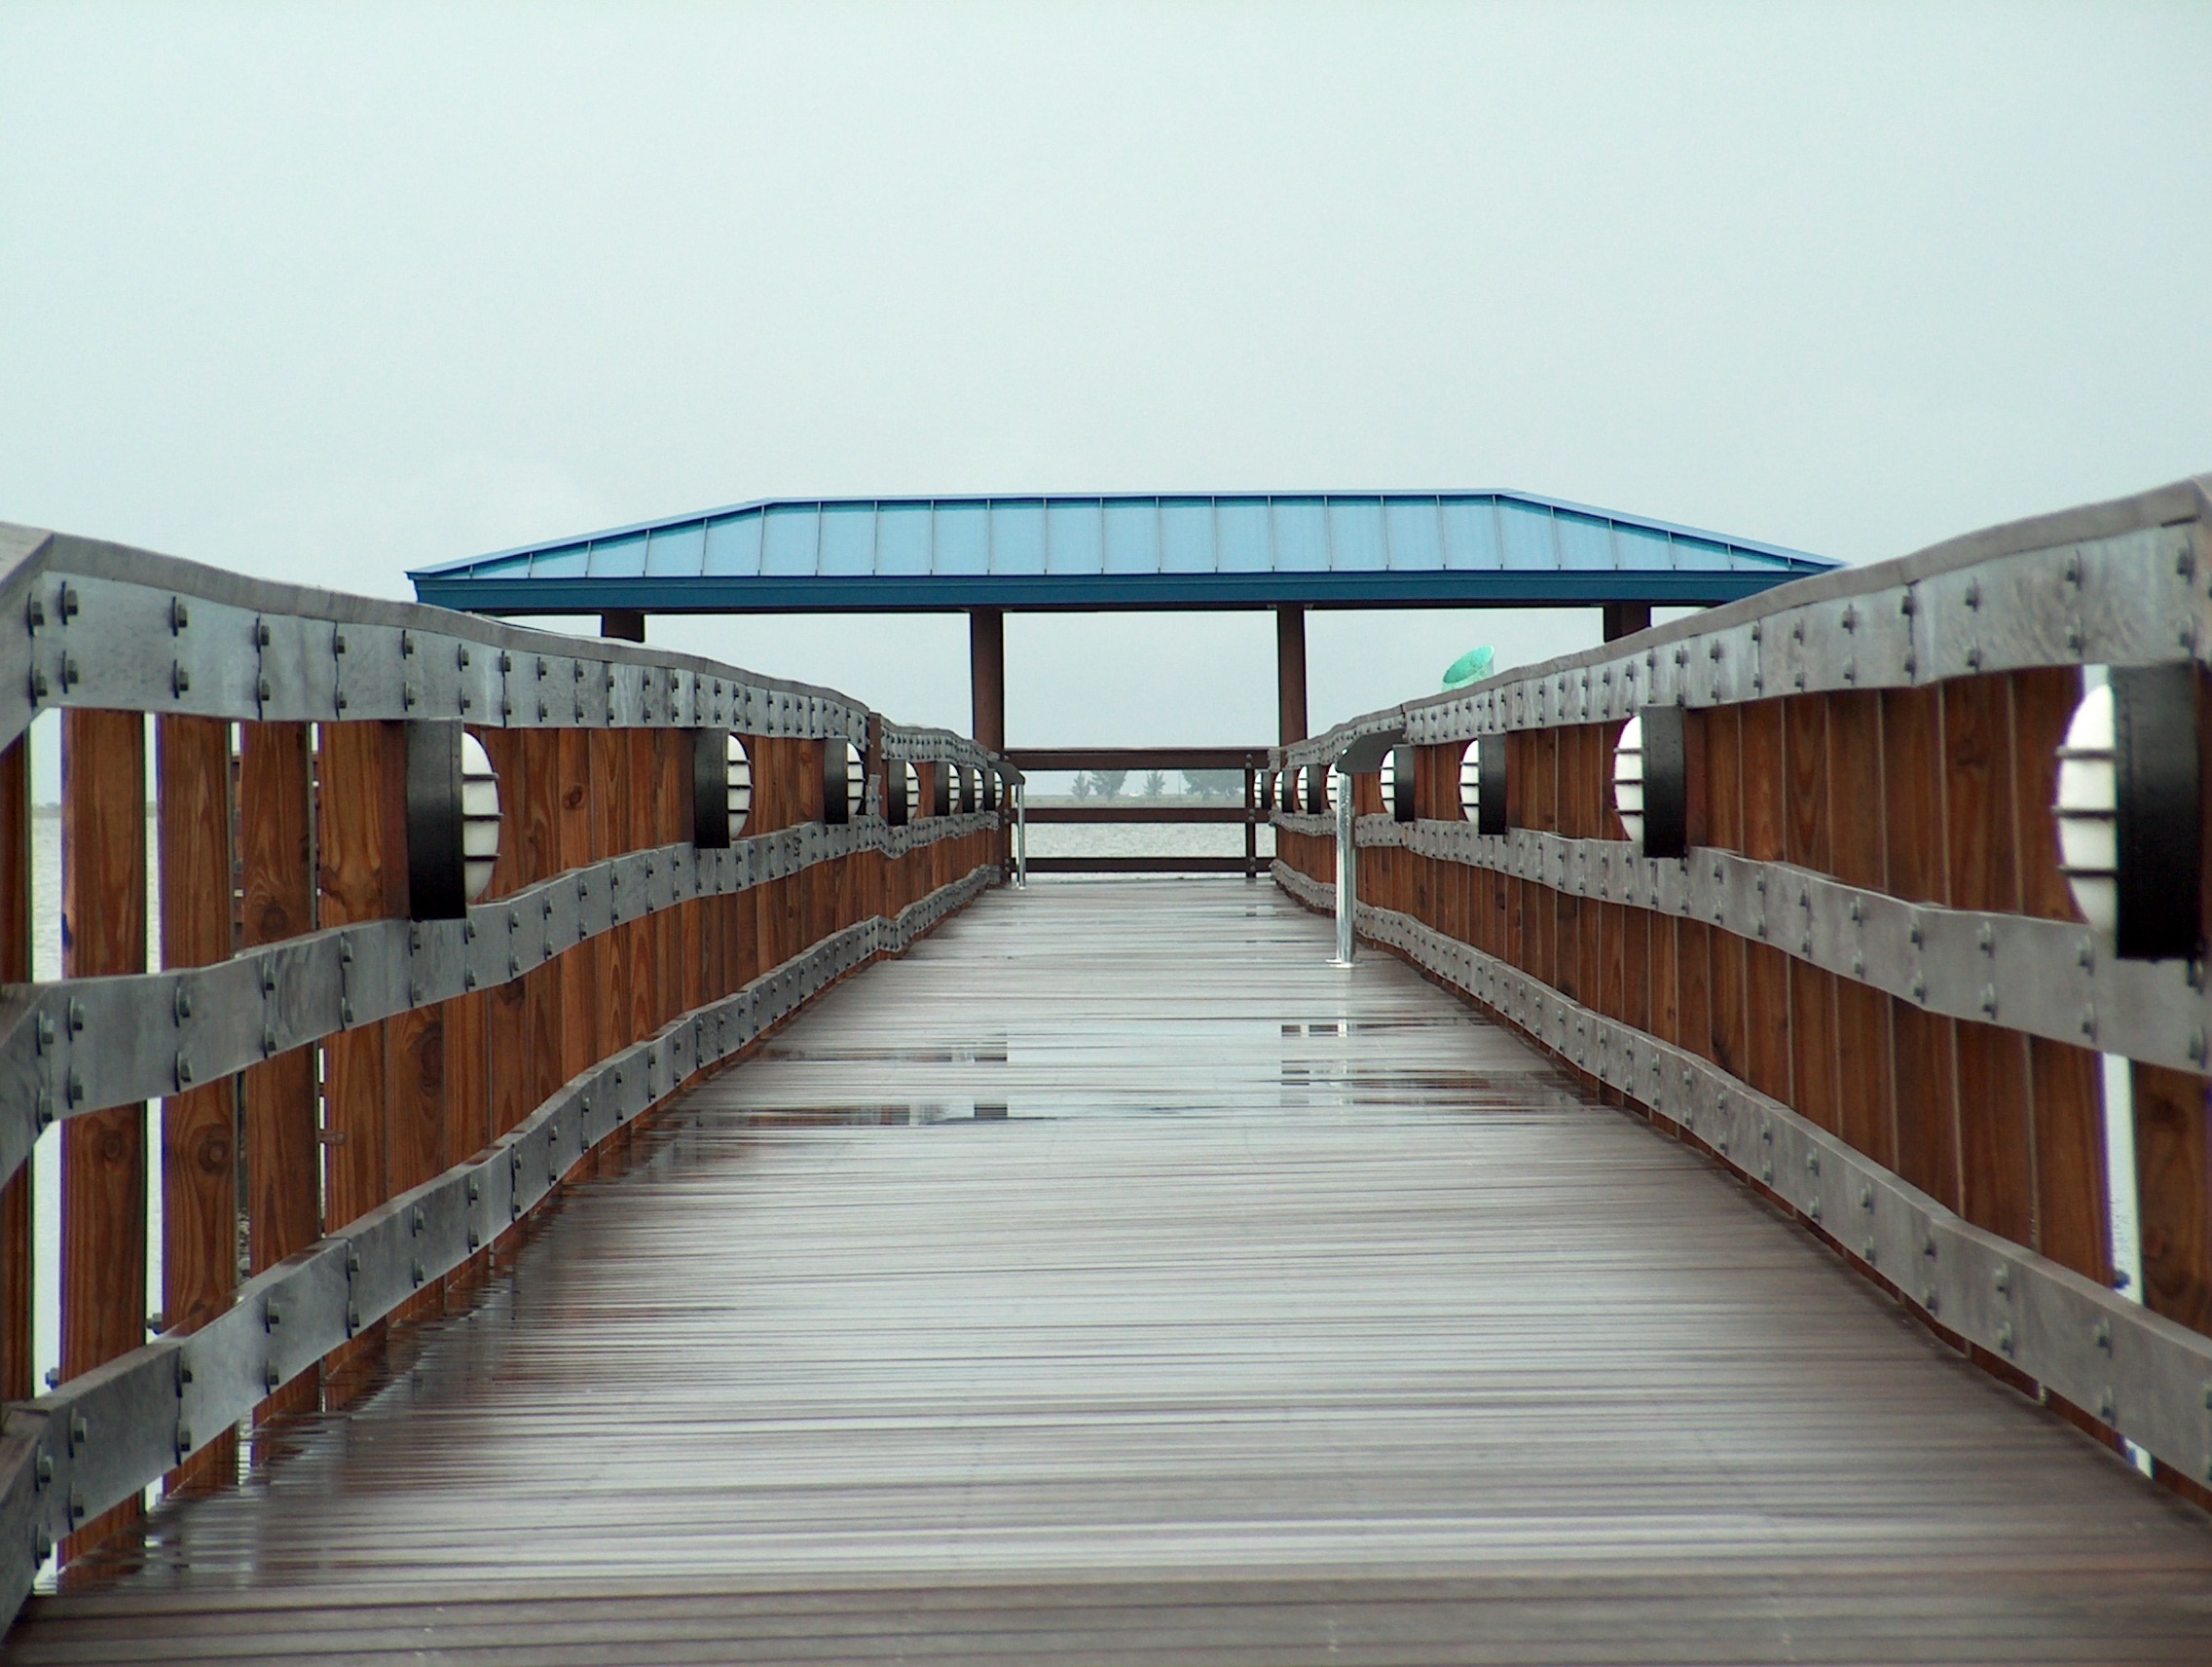
structure, boardwalk, wood, bridge, pier, walkway, stadium, sport venue